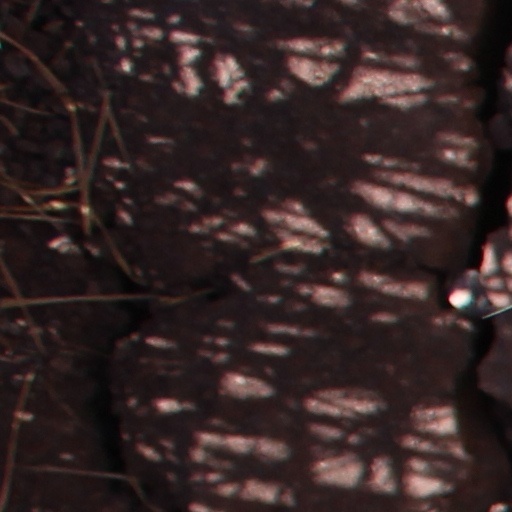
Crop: wheat